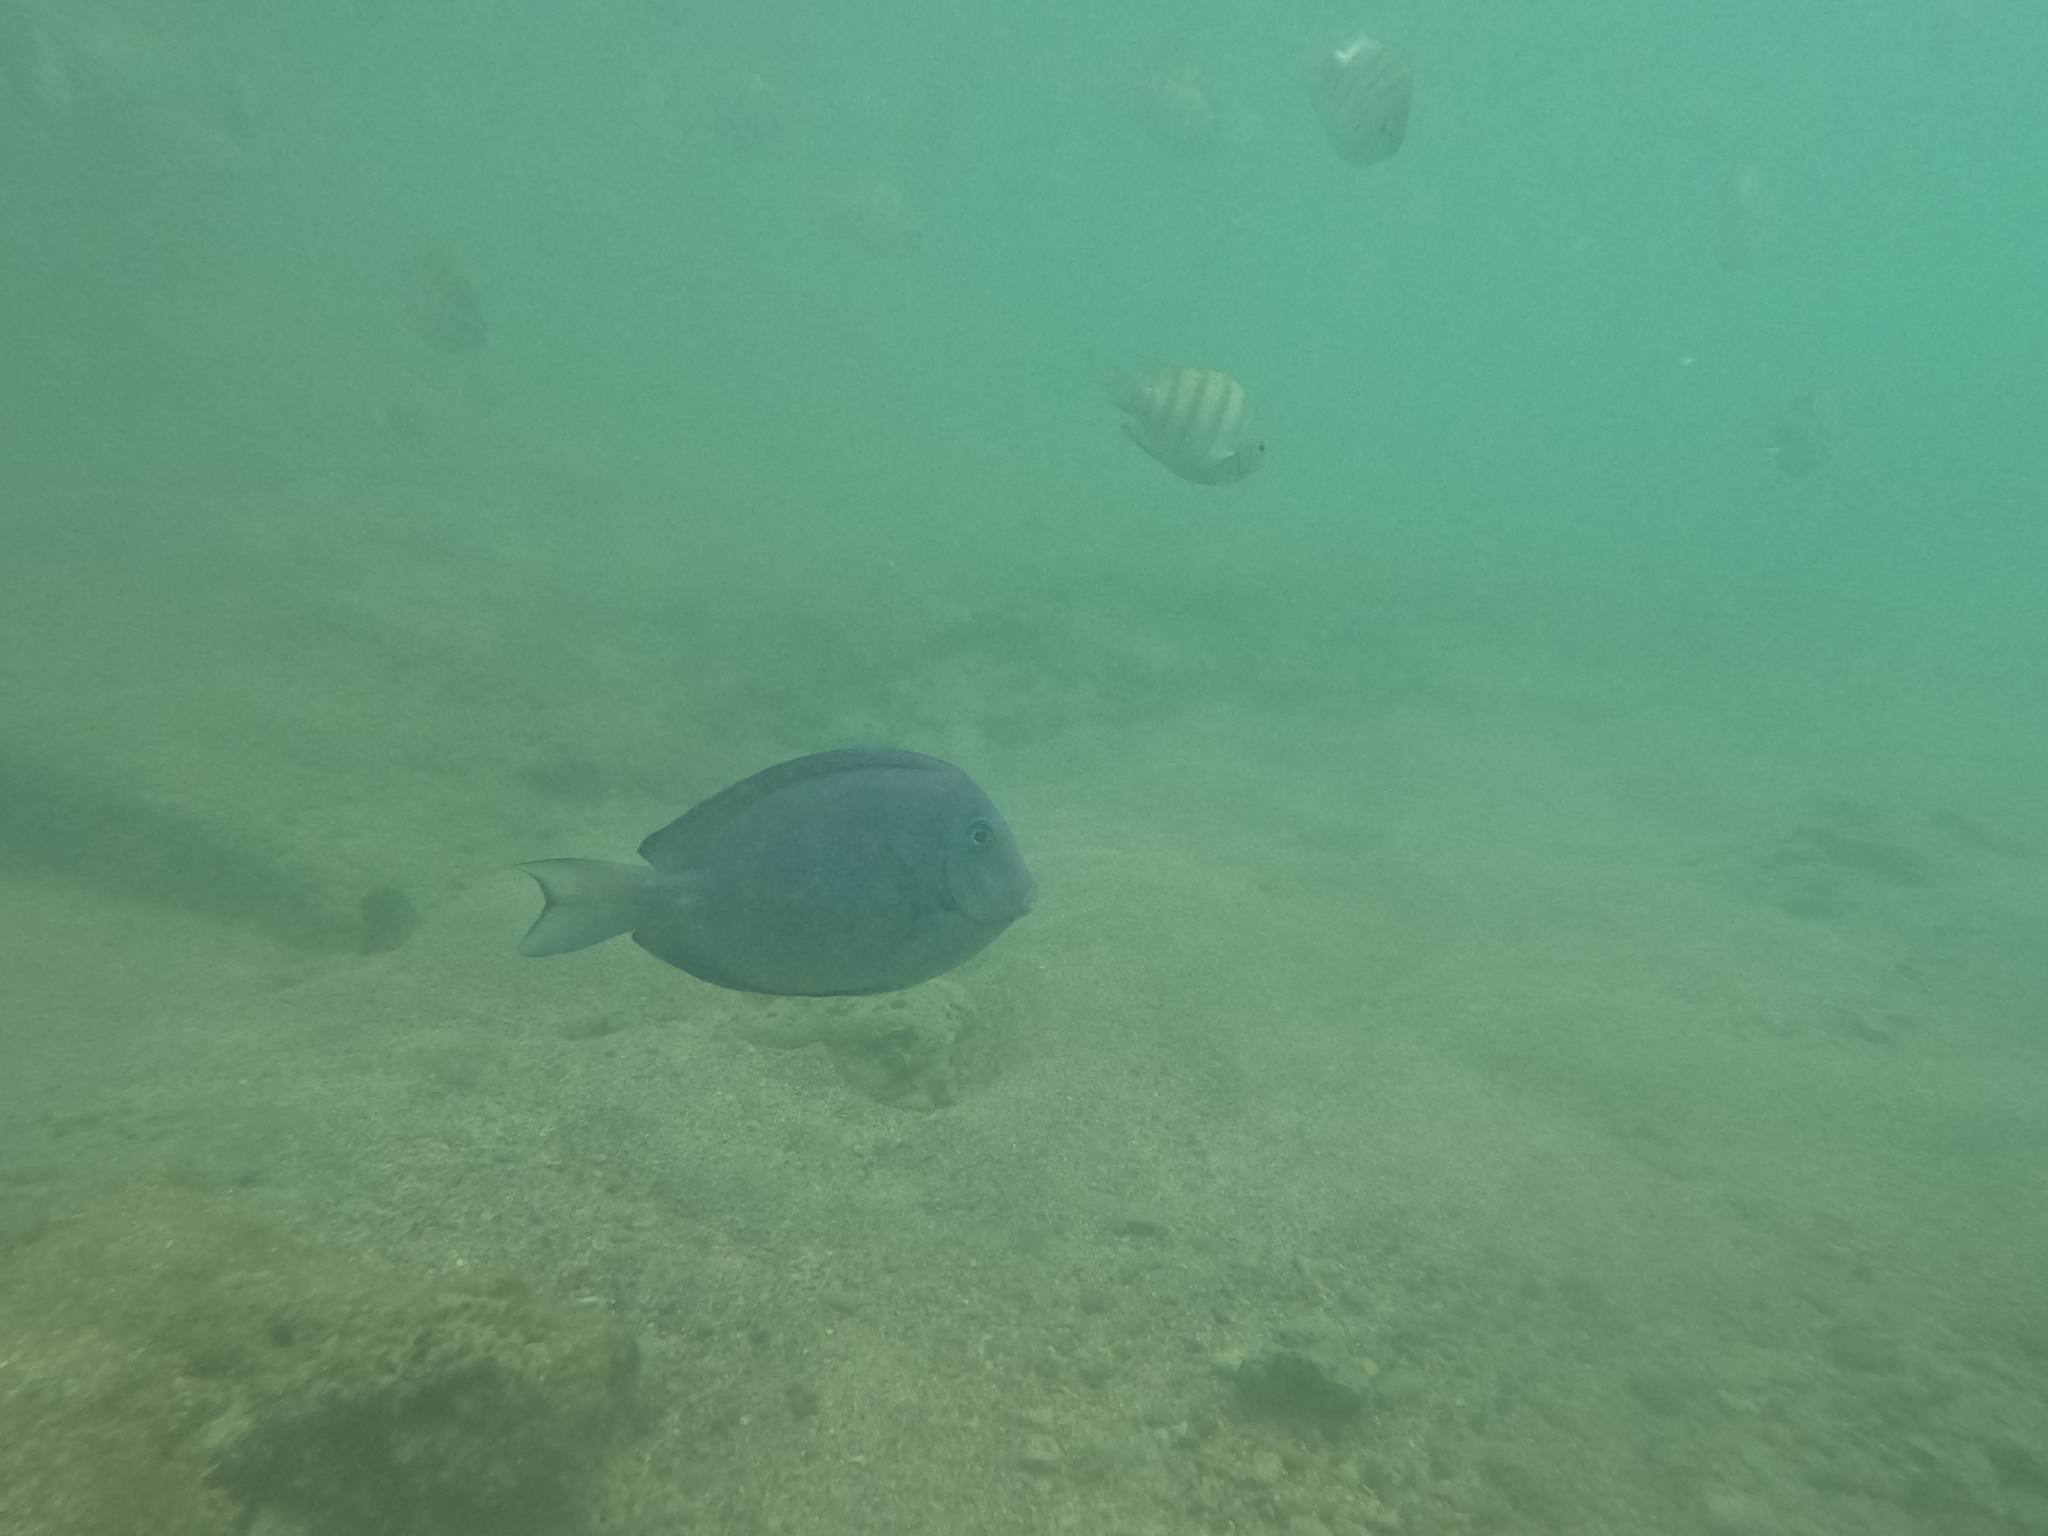
Acanthurus coeruleus (Atlantic Blue Tang)